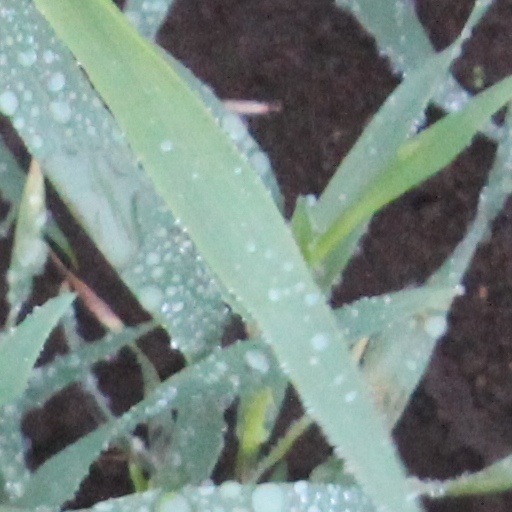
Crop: wheat